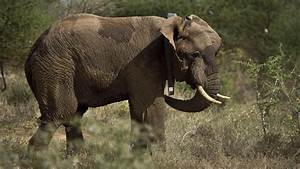
Label: elefante